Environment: real
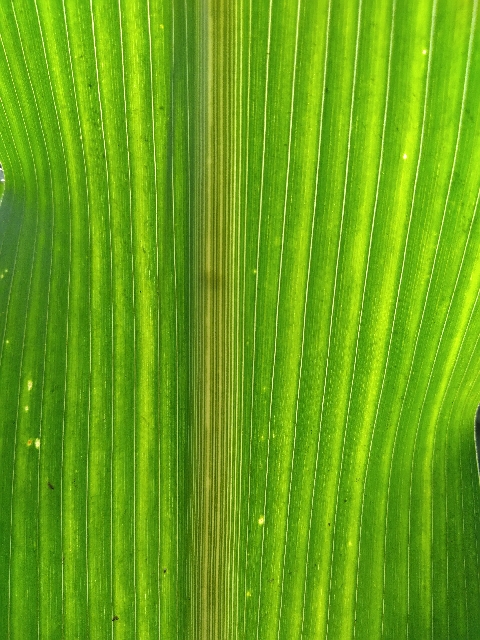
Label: lethal_necrosis